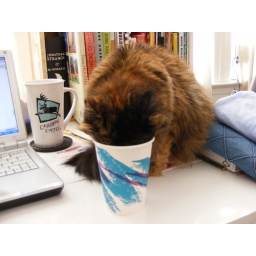
No water glass is safe around this cat